Xuanwu Gate Incident

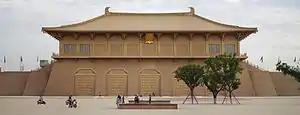
The reconstructed Danfeng Gate of the Daming Palace, a palatial complex built as a home for Emperor Taizong's father, the retired Emperor Gaozu

In 632 AD, Ma Zhou charged that the retired Emperor Gaozu had settled in the Da'an Palace, which he considered an inhospitable place as it was built on low-lying lands at Chang'an that were plagued by dampness and heat during the summer. According to Ma Zhou, ever since Emperor Taizong moved to the countryside during the summers, the retired emperor was left behind in Chang'an to suffer in the summer heat. When Emperor Taizong did invite his father, he would always decline the invitation to spend the summer together. Ma Zhou also charged that Emperor Taizong had not visited his father for a long time even though they lived nearby each other. Ever since the bloody palace coup, it seemed that father and son drifted apart to such an extent that their relationship never healed. In 634 AD, Emperor Taizong launched the construction of the Daming Palace. He ordered the construction of the new summer palace as a residence for his father, but the retired emperor grew ill and never witnessed the palace's completion before his death in the 5th month of 635.